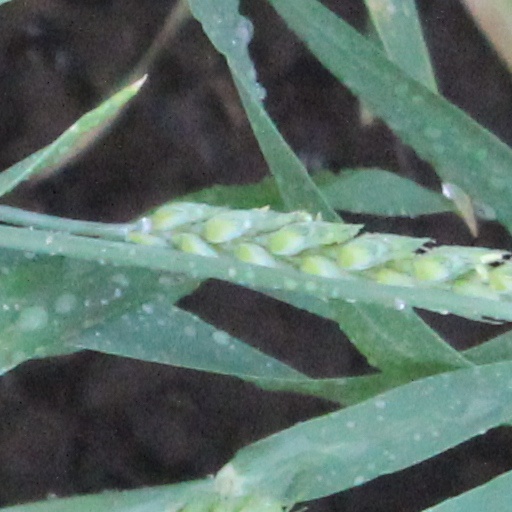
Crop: wheat